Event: Nepal Earthquake
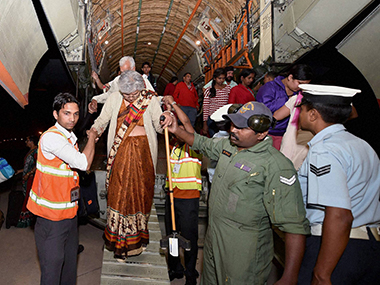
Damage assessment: no_damage